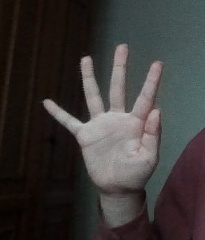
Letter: sheen